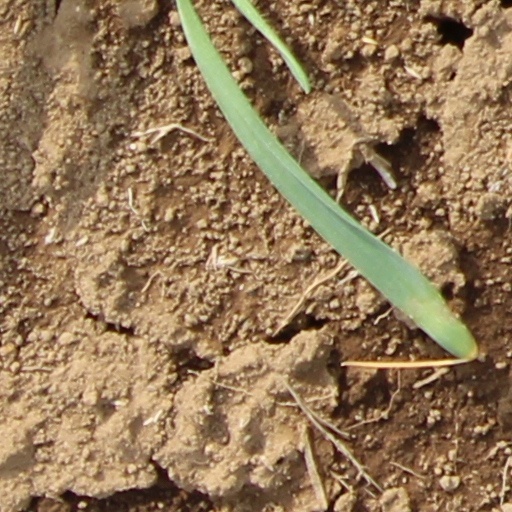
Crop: wheat